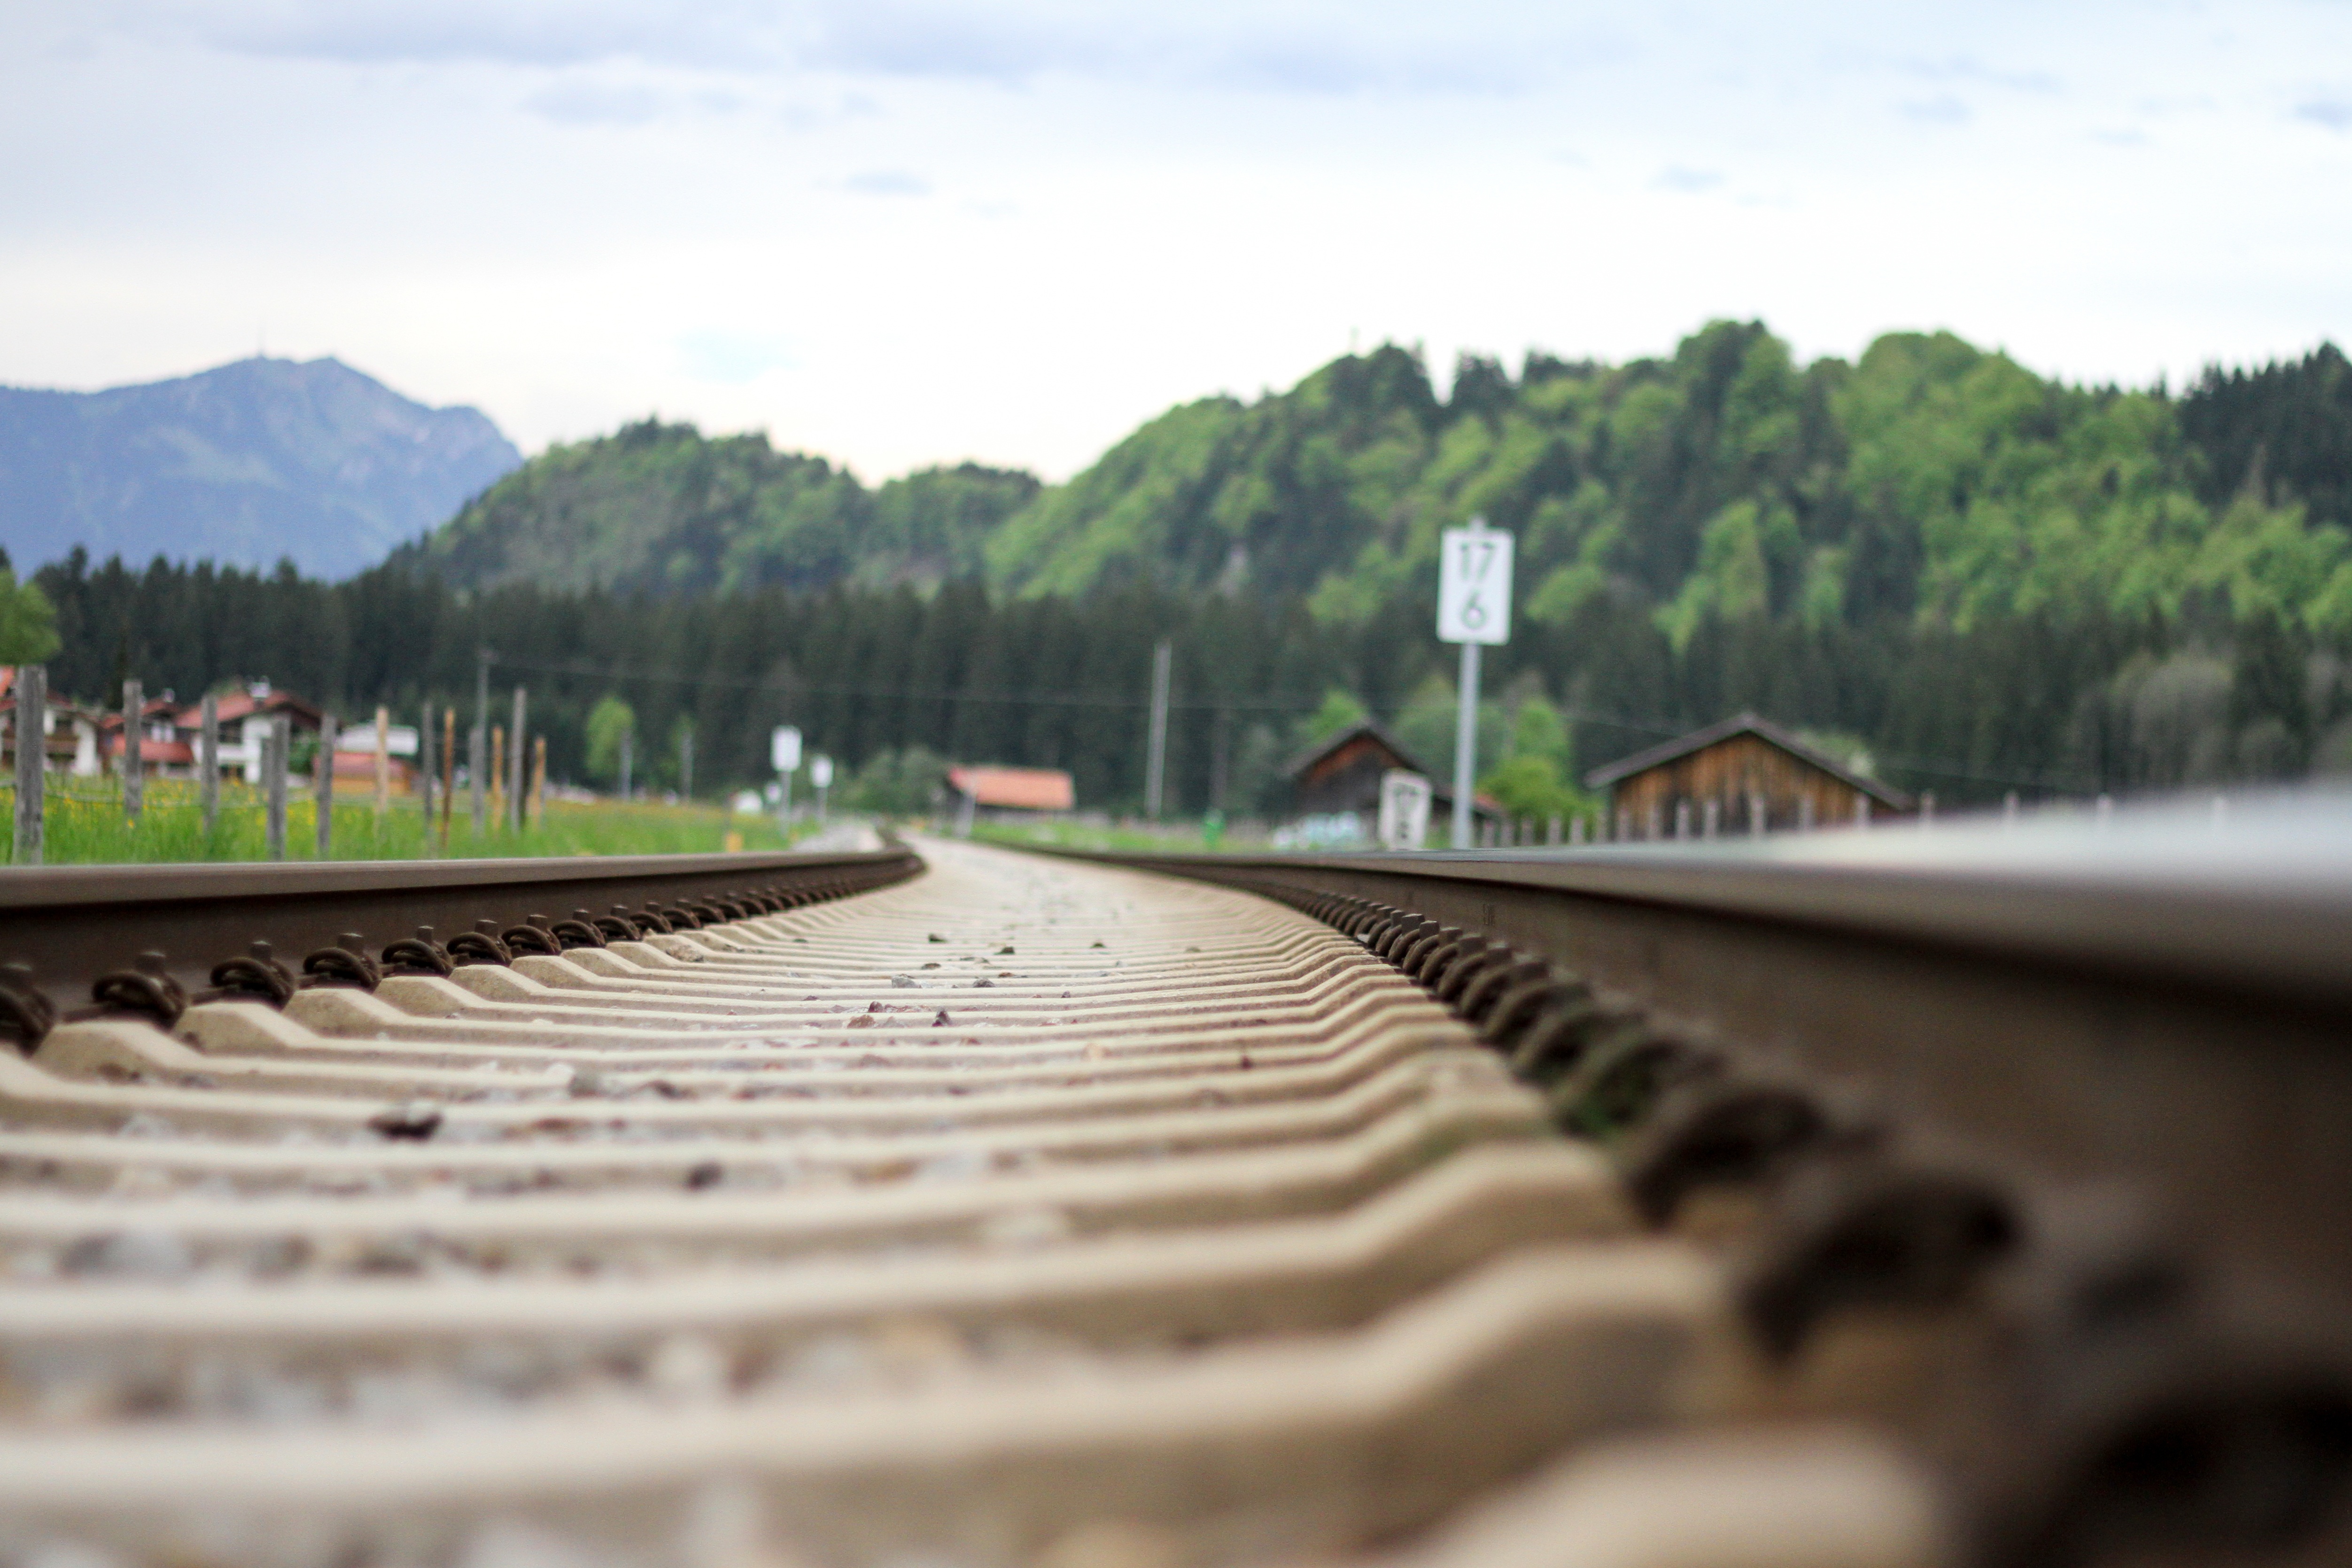
track, railway, train, transport, germany, railroad track, seemed, rail transport, gleise, allgau, langenwang